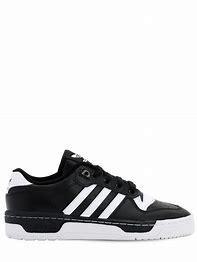
Brand: adidas
Model: originals Adidas Originals Rivalry